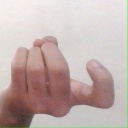
अक्षर: ज